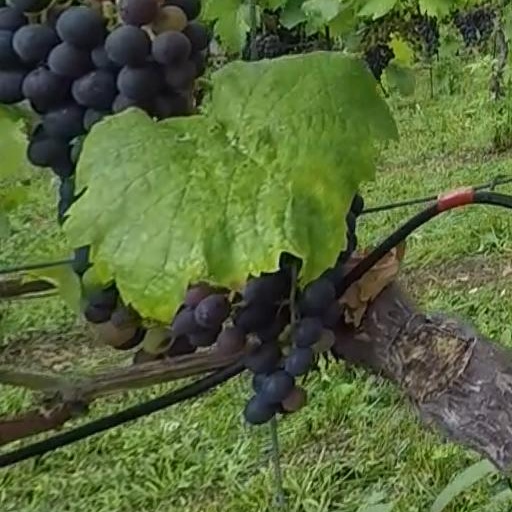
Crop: grape